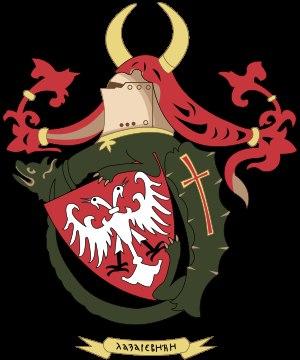
Les Lazarević, en cyrillique Лазаревић, furent la dernière grande dynastie serbe au Moyen Âge. Leur règne dura de 1371 à 1427. Elle compte deux souverains :